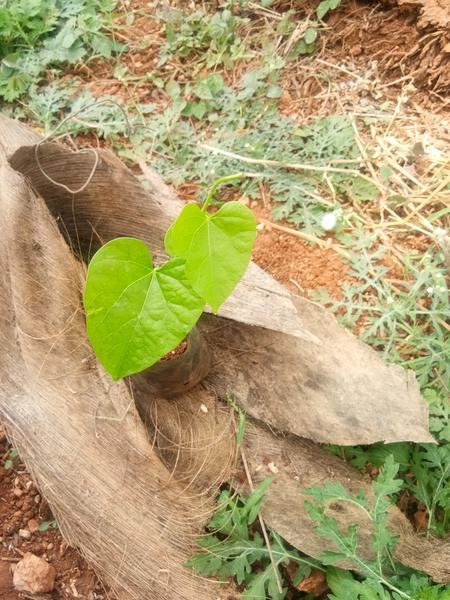
Plant: Amruta_Balli